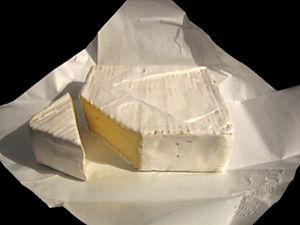
Le Carré de l'Est est un fromage français, originaire de la Lorraine. Sa forme carrée lui a donné son nom.